Duns Castle

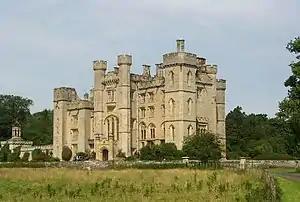
Duns Castle

Duns Castle, Duns, Berwickshire is a historic house in Scotland, the oldest part of which, the massive Norman Keep or Pele Tower, supposedly dates from 1320. The castle and most of the structures on the property are designated as a Category A listed building.